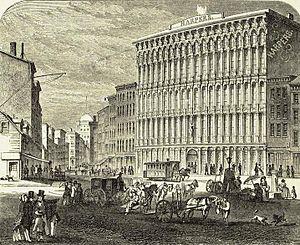
HarperCollins est une maison d'édition américaine appartenant au groupe News Corp, dont le siège social est à New York.